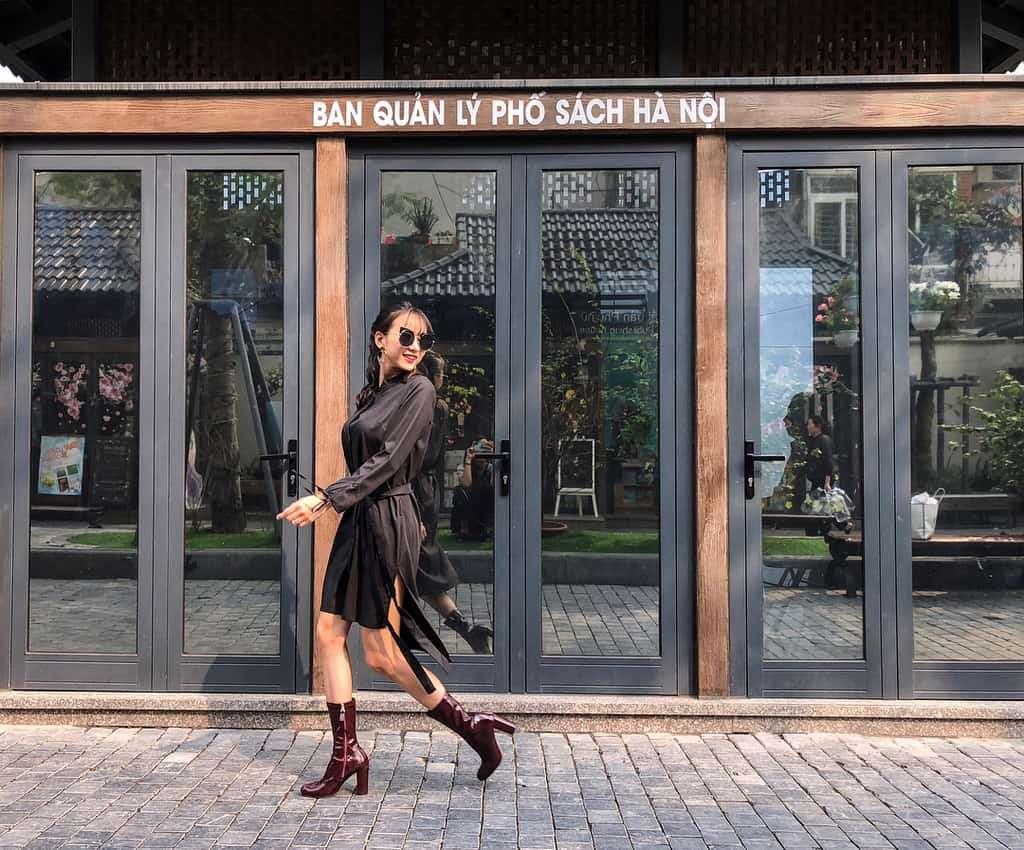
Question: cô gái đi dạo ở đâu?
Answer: phố sách hà nội